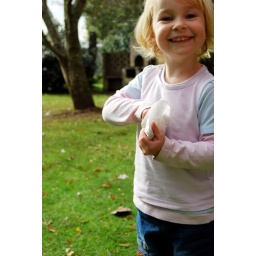
Happiness was found in a 30c bag of bird food